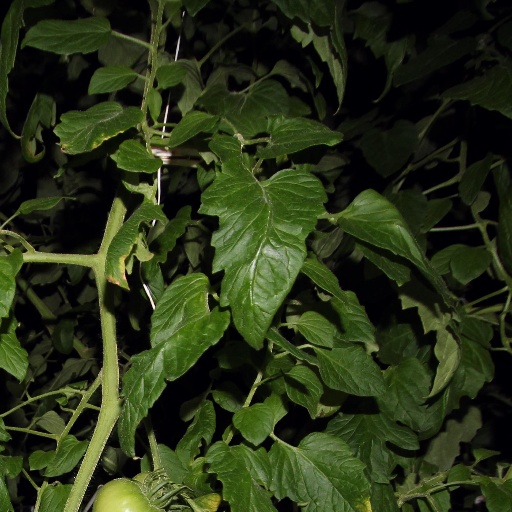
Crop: tomato